Latin-British Exhibition

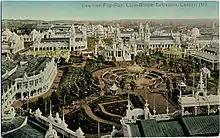
Latin British Exhibition of 1912

The Latin-British Exhibition of 1912 (May 25 to October 19) was the fifth in the series of the White City Exhibitions, after previous exhibitions such as the first Franco-British Exhibition of 1908, and one of the last exhibitions held in Shepherd's Bush, London, in the exhibition space known as the Great White City, and later simply as White City. The exhibition site is now occupied by the BBC White City centre and the Westfield London shopping centre, one of the largest in Britain.